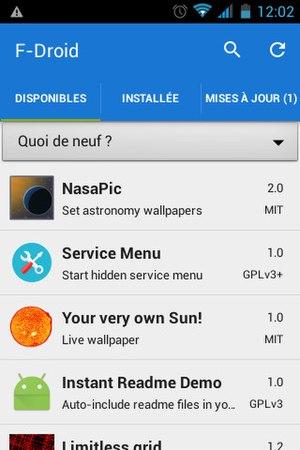
F-Droid 0.95.1 en 2015
Un magasin d'applications, boutique d'applications, marché d'applications est une plateforme en ligne d'applications destinées à des systèmes d'exploitation informatiques grand-public. Une telle boutique en ligne est accessible par Internet depuis un système compatible. Le téléchargement d’une application peut être gratuit ou payant, ou même faire partie du processus normal de mise à jour du système d’exploitation.